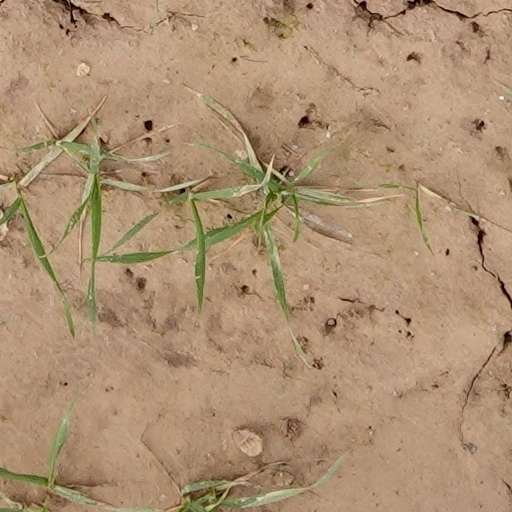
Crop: wheat